Freshwater Bay (Western Australia)

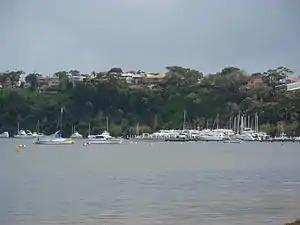
Freshwater Bay west side from Claremont foreshore

Much of the bay's foreshore on the western and eastern sides are limestone cliffs. The head of the bay is the location of the Claremont foreshore.